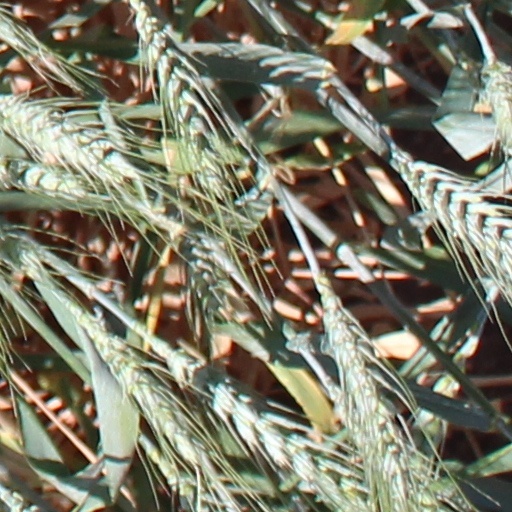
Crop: wheat